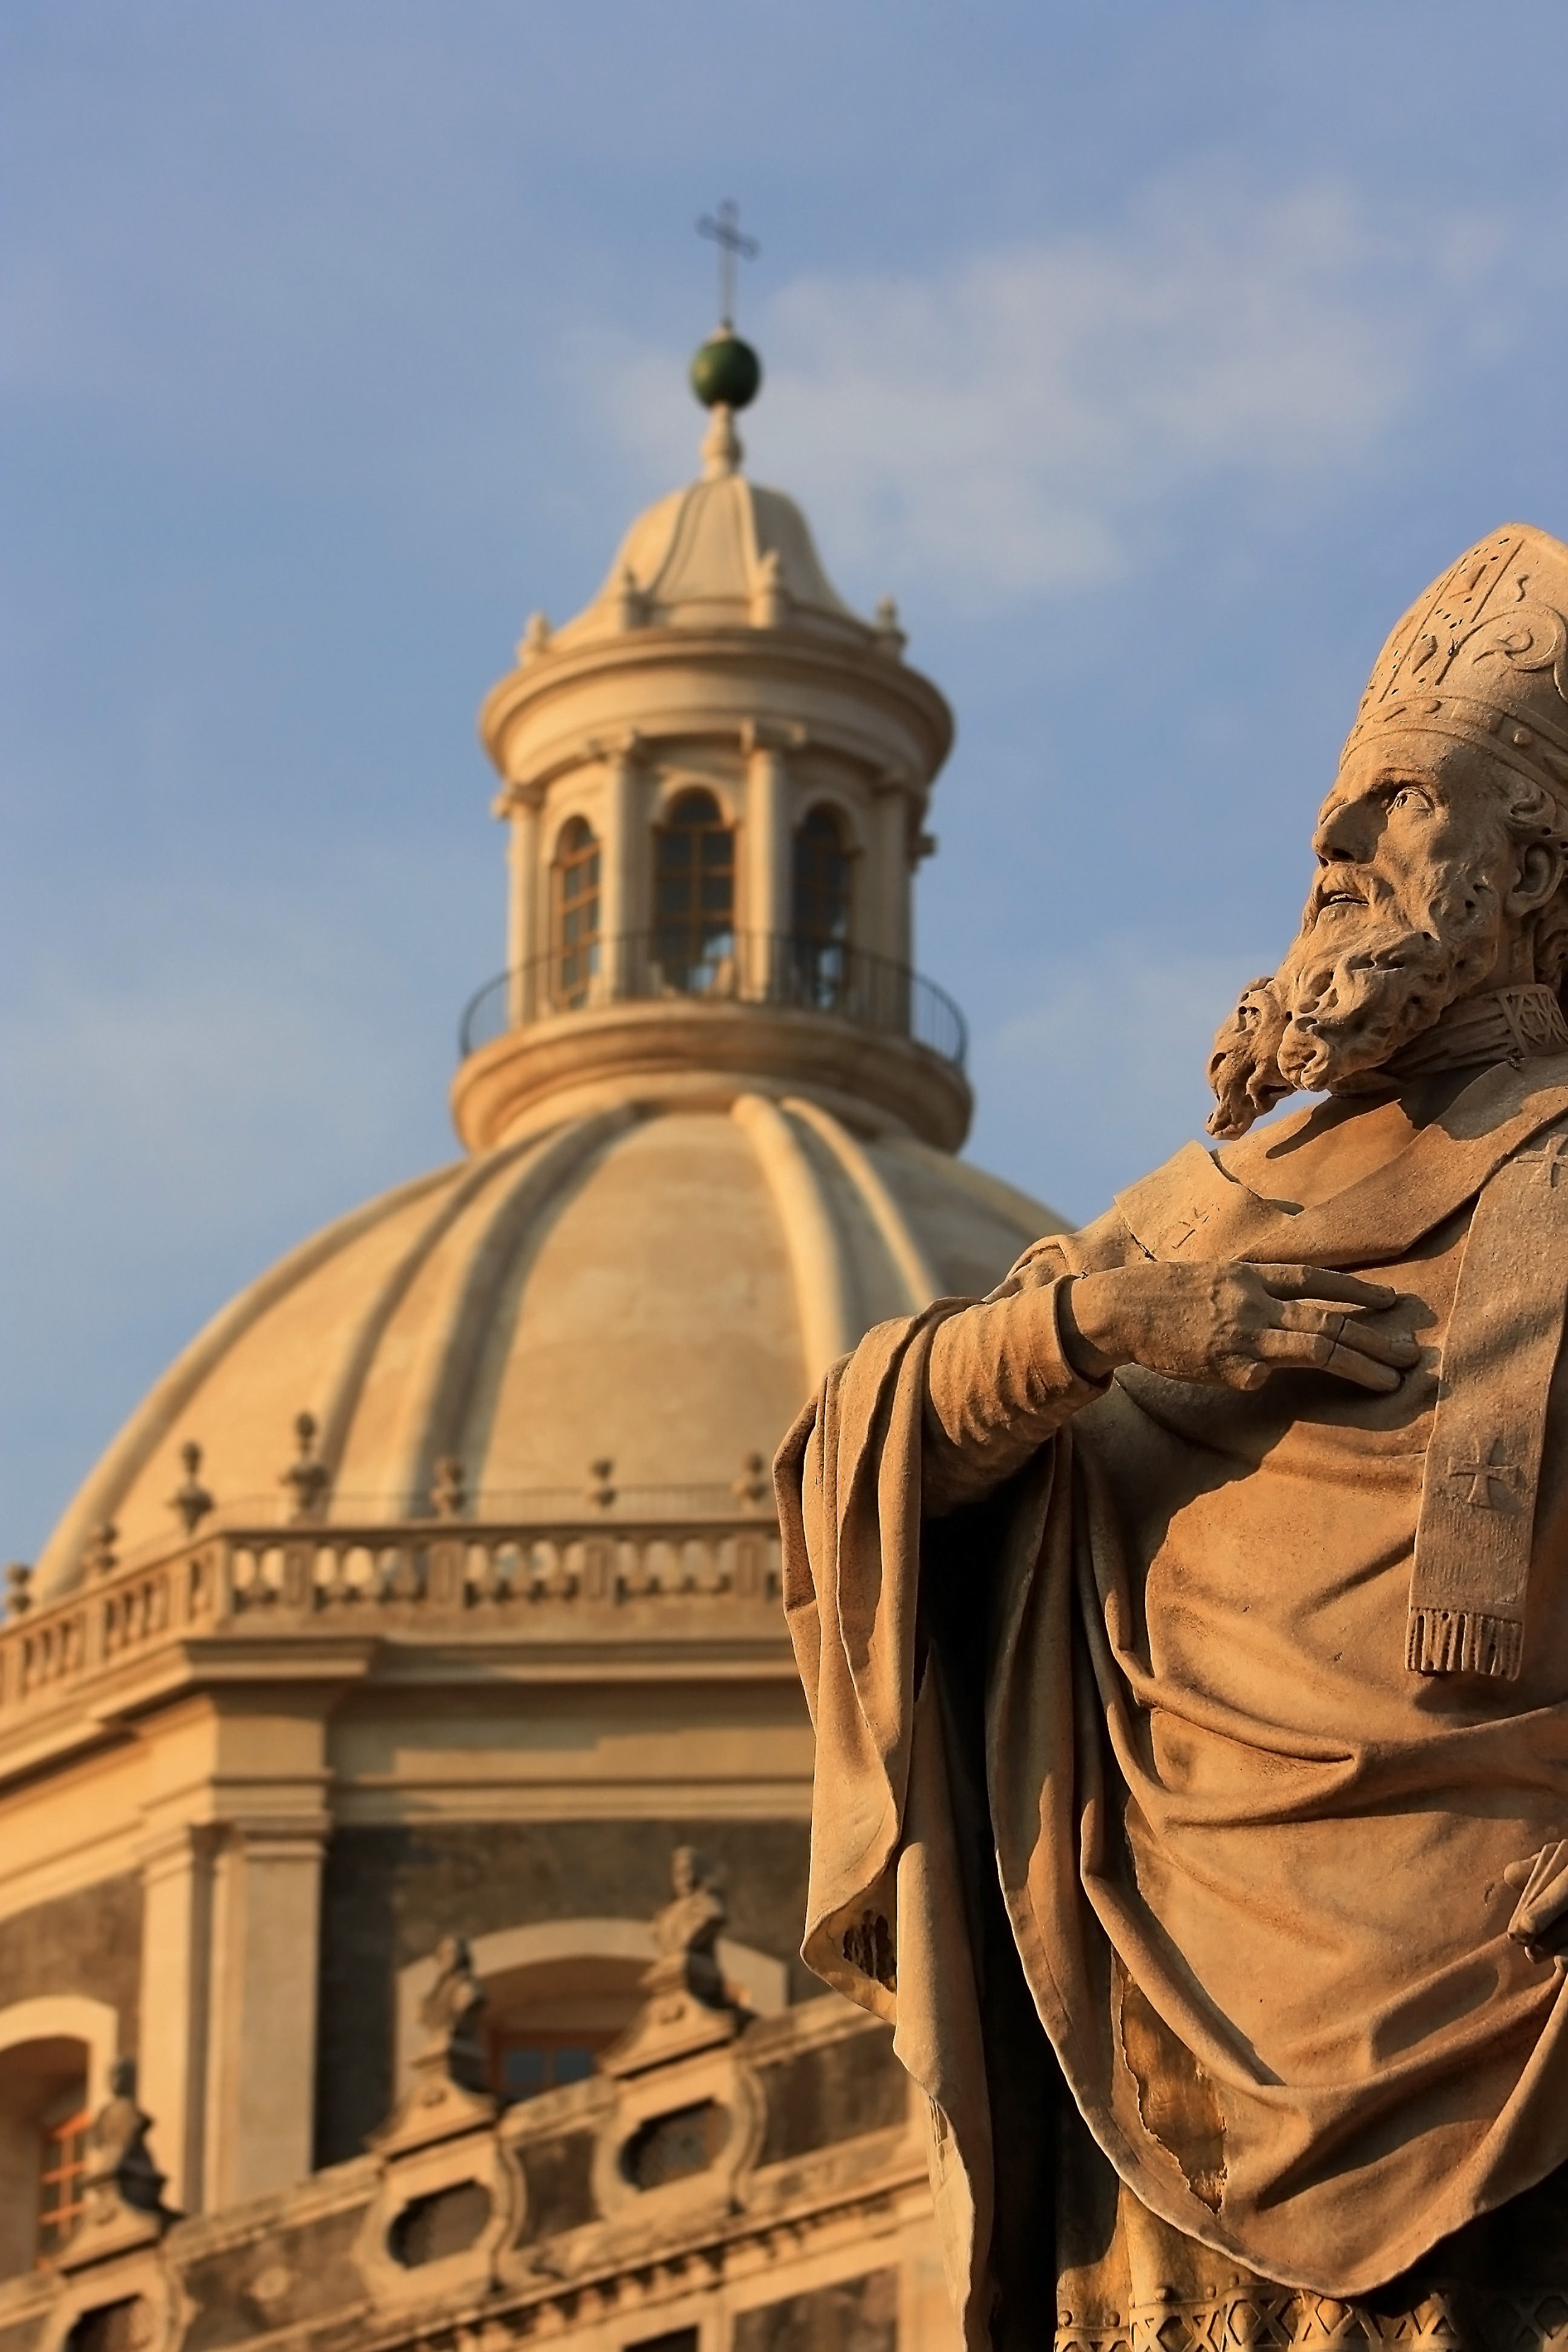
city, monument, statue, landmark, italy, church, place of worship, temple, dome, sicily, catania, ancient history